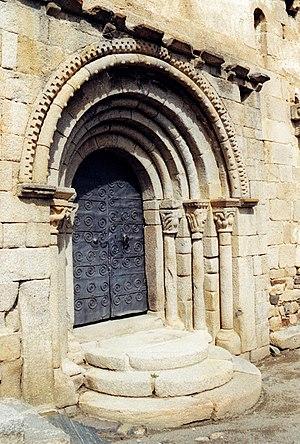
Espagne - Basse-Cerdagne - Église Saint-Estève de Guils de Cerdanya This is a photo of a building indexed in the Catalan heritage register as Bé Cultural d'Interès Local (BCIL) under the reference IPA-391.
L'église Saint-Estève est une église romane située à Guils de Cerdanya, commune espagnole de la comarque de Basse-Cerdagne en Catalogne.